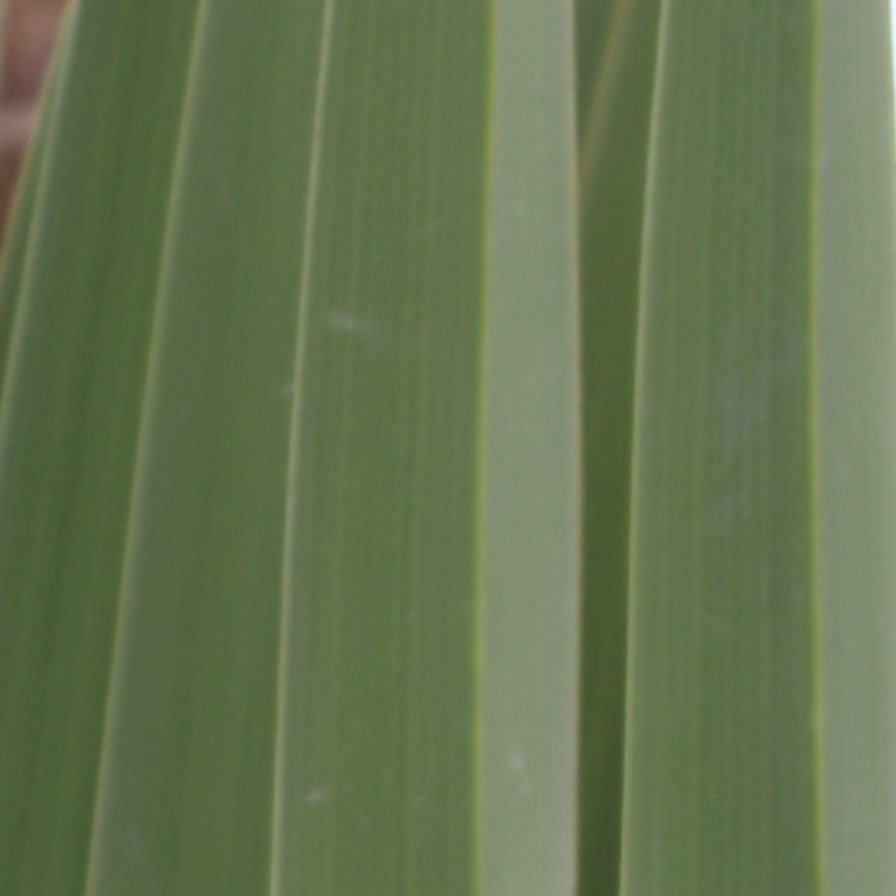
Label: Healthy